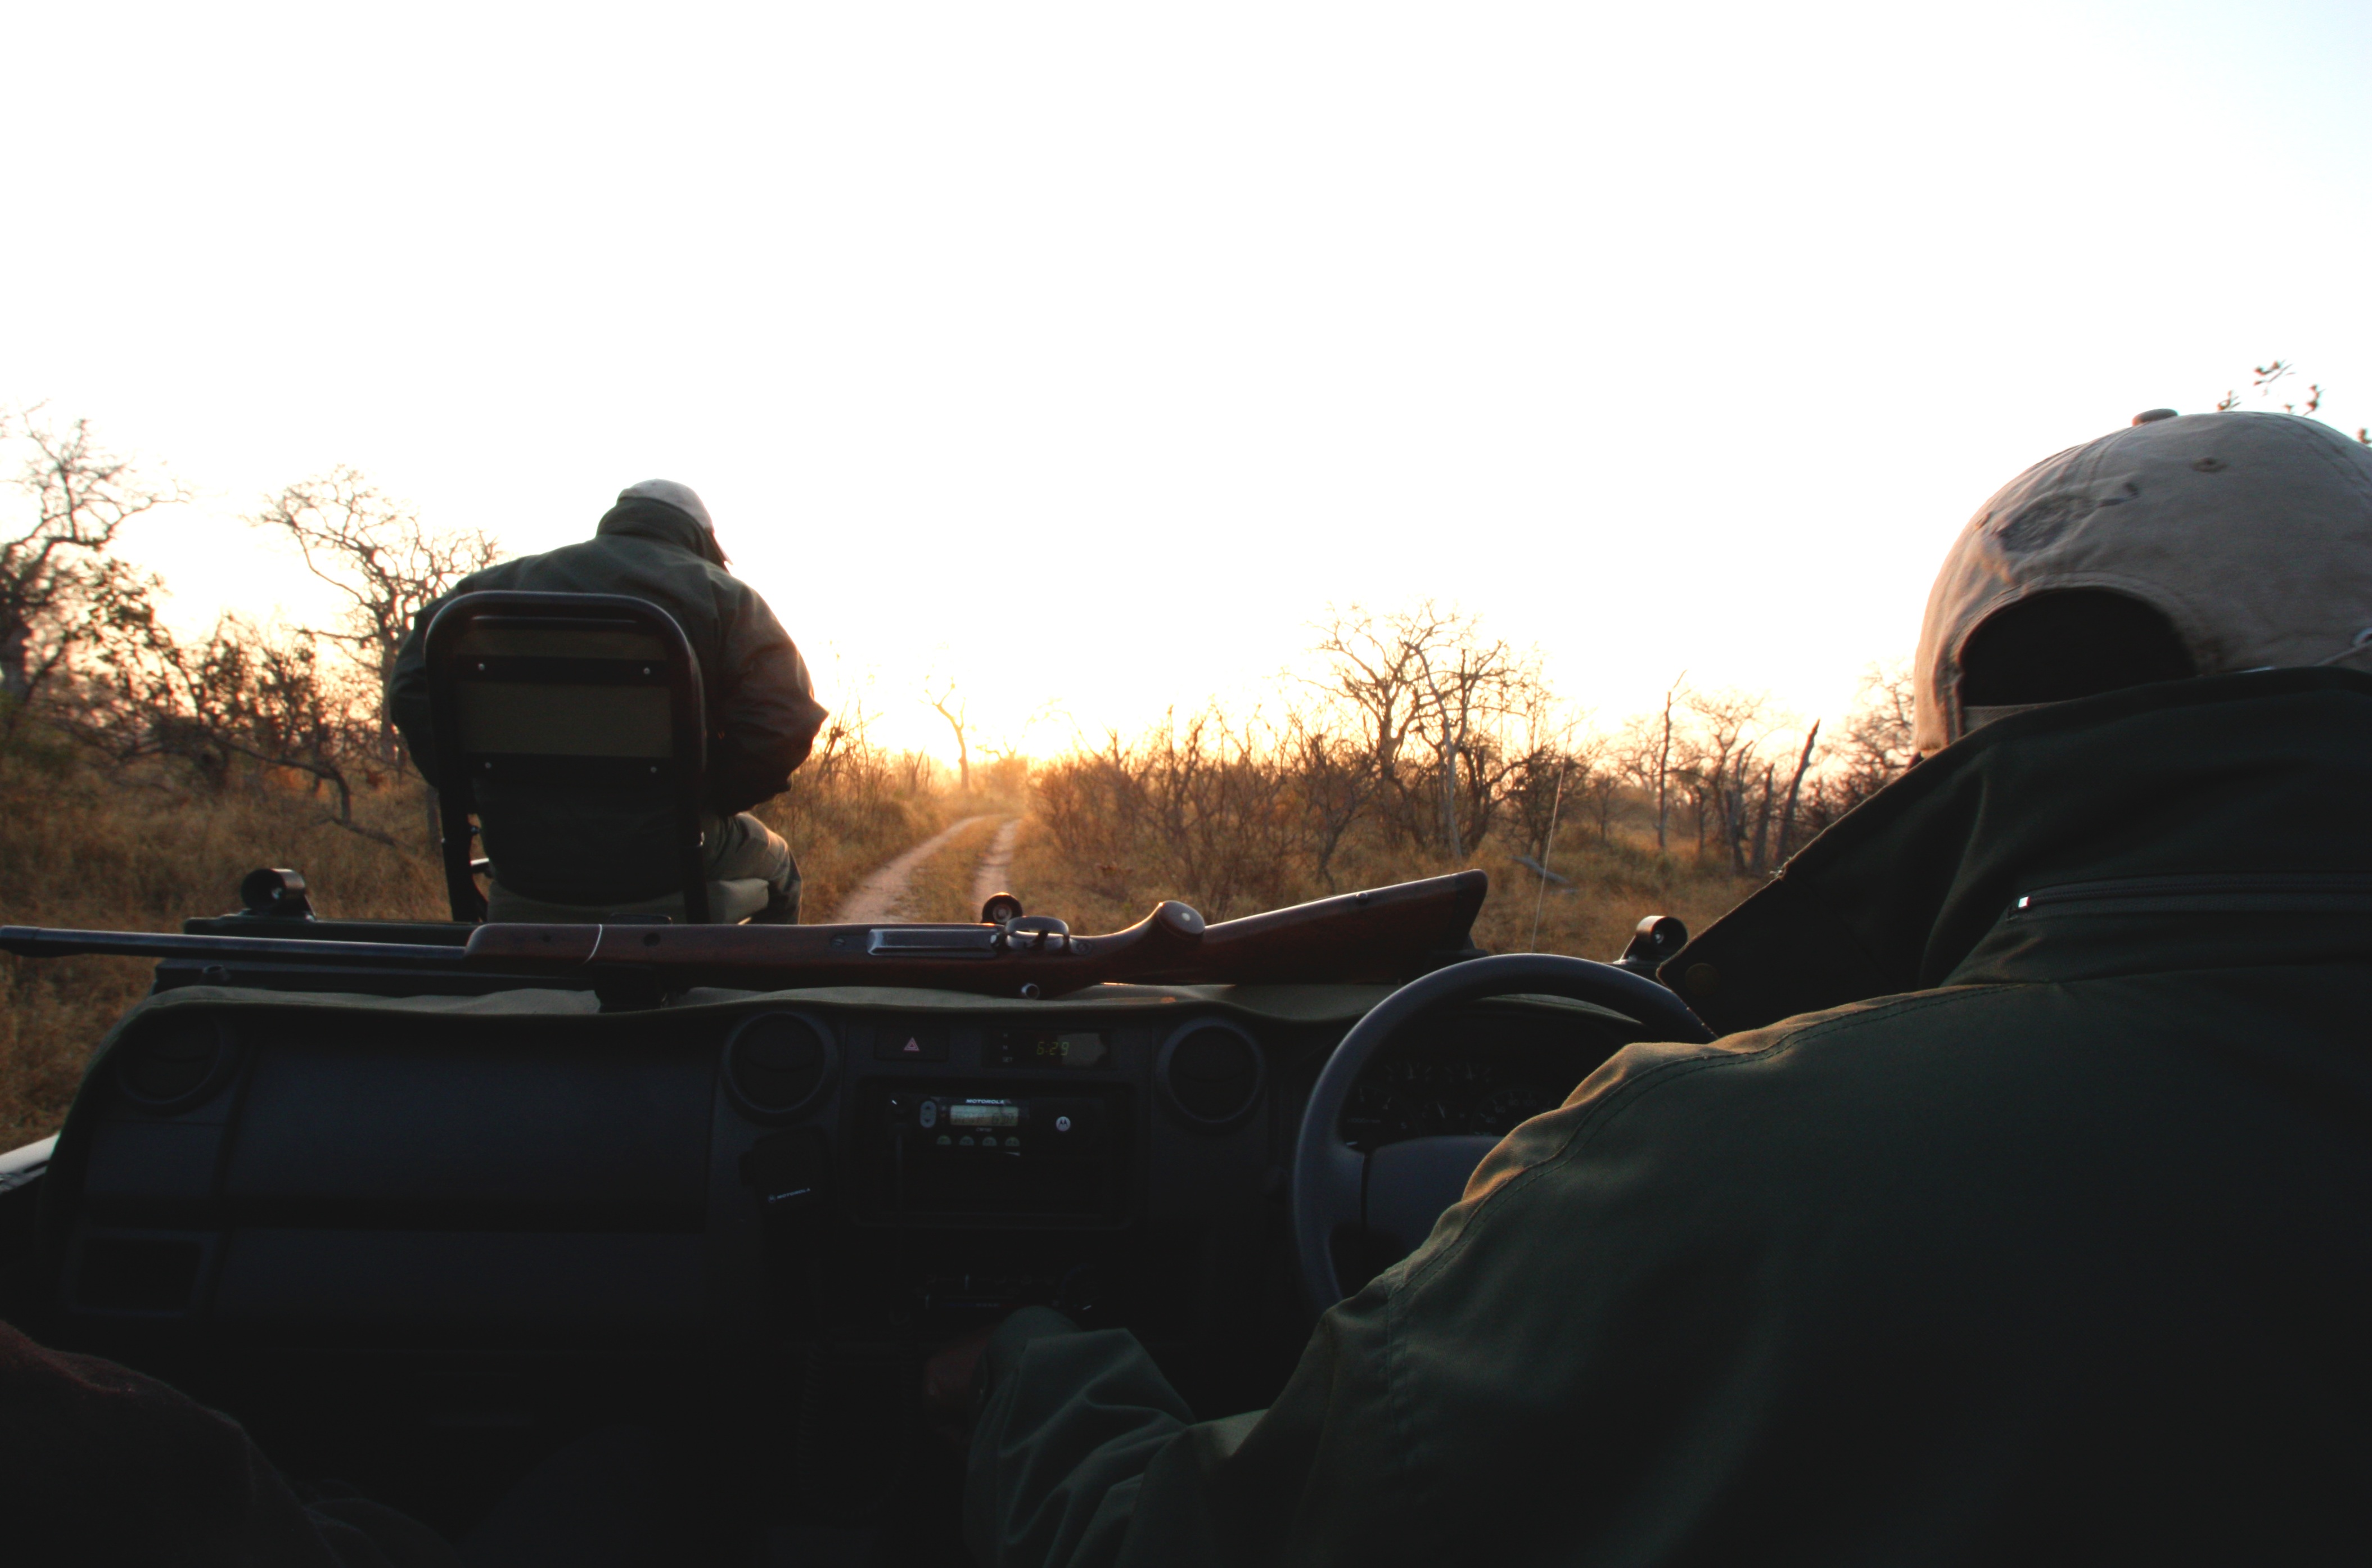
driving, military, soldier, army